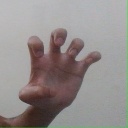
अक्षर: झ